Sarah Jane Baines

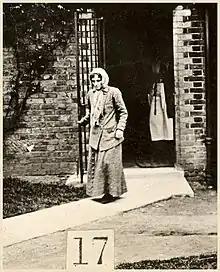
Jennie Baines, a prisoner

On 26 September 1888 in Bolton she married George Baines, a boot and shoemaker, and the couple had five children between 1888 and 1899 three of whom survived childhood. Between motherhood and her work as a sewing machinist, there was little time for public activities. Yet Baines' commitment never wavered, her youngest surviving child was six years old when she was imprisoned for the third time. Annie Kenney called her 'one of the most kind-hearted woman one could meet, a born revolutionary'. Baines also joined the Independent Labour Party, the feeding of school children committee and the unemployed committee.